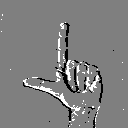
ASL letter: l